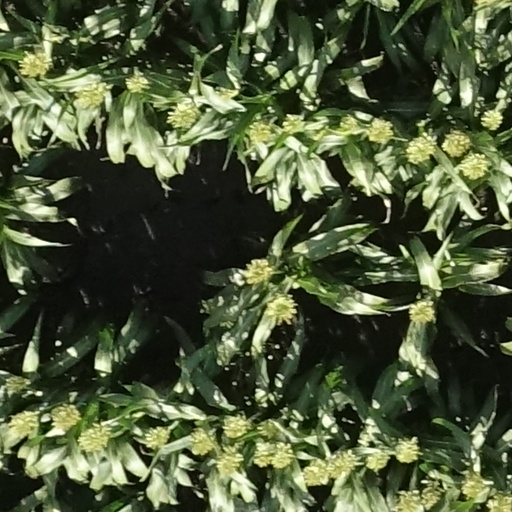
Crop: sorghum